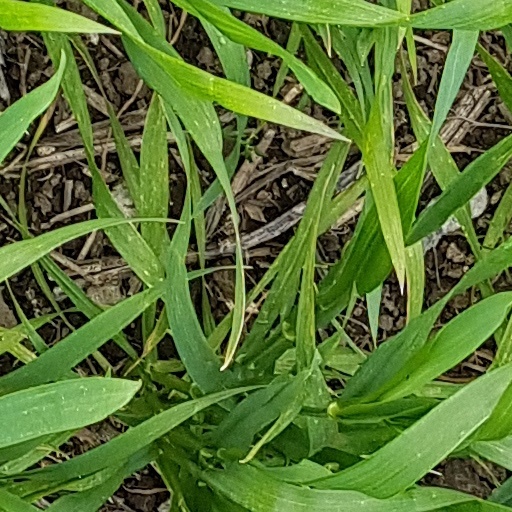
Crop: wheat